Matsumaru Station

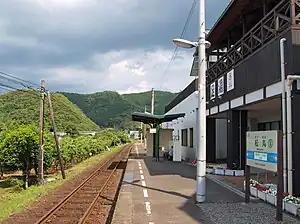
Platform of Matsumaru Station in 2010

is a passenger railway station located in the town of Matsuno-chō, Kitauwa District, Ehime Prefecture, Japan. It is operated by JR Shikoku and has the station number "G38".